Tennessee

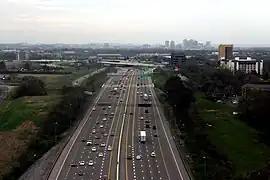
Interstate 40 traverses Tennessee from east to west, and serves the state's three largest cities.

Tennessee is the 11th-most visited state in the nation, receiving a record of 126 million tourists in 2019. Its top tourist attraction is the Great Smoky Mountains National Park, the most visited national park in the U.S., with more than 14 million visitors annually. The park anchors a large tourism industry based primarily in nearby Gatlinburg and Pigeon Forge, which includes Dollywood, the most visited ticketed attraction in Tennessee. Attractions related to Tennessee's musical heritage are spread throughout the state. Other top attractions include the Tennessee State Museum and Parthenon in Nashville; the National Civil Rights Museum and Graceland in Memphis; Lookout Mountain, the Chattanooga Choo-Choo Hotel, Ruby Falls, and the Tennessee Aquarium in Chattanooga; the American Museum of Science and Energy in Oak Ridge, the Bristol Motor Speedway, Jack Daniel's Distillery in Lynchburg, and the Hiwassee and Ocoee rivers in Polk County.